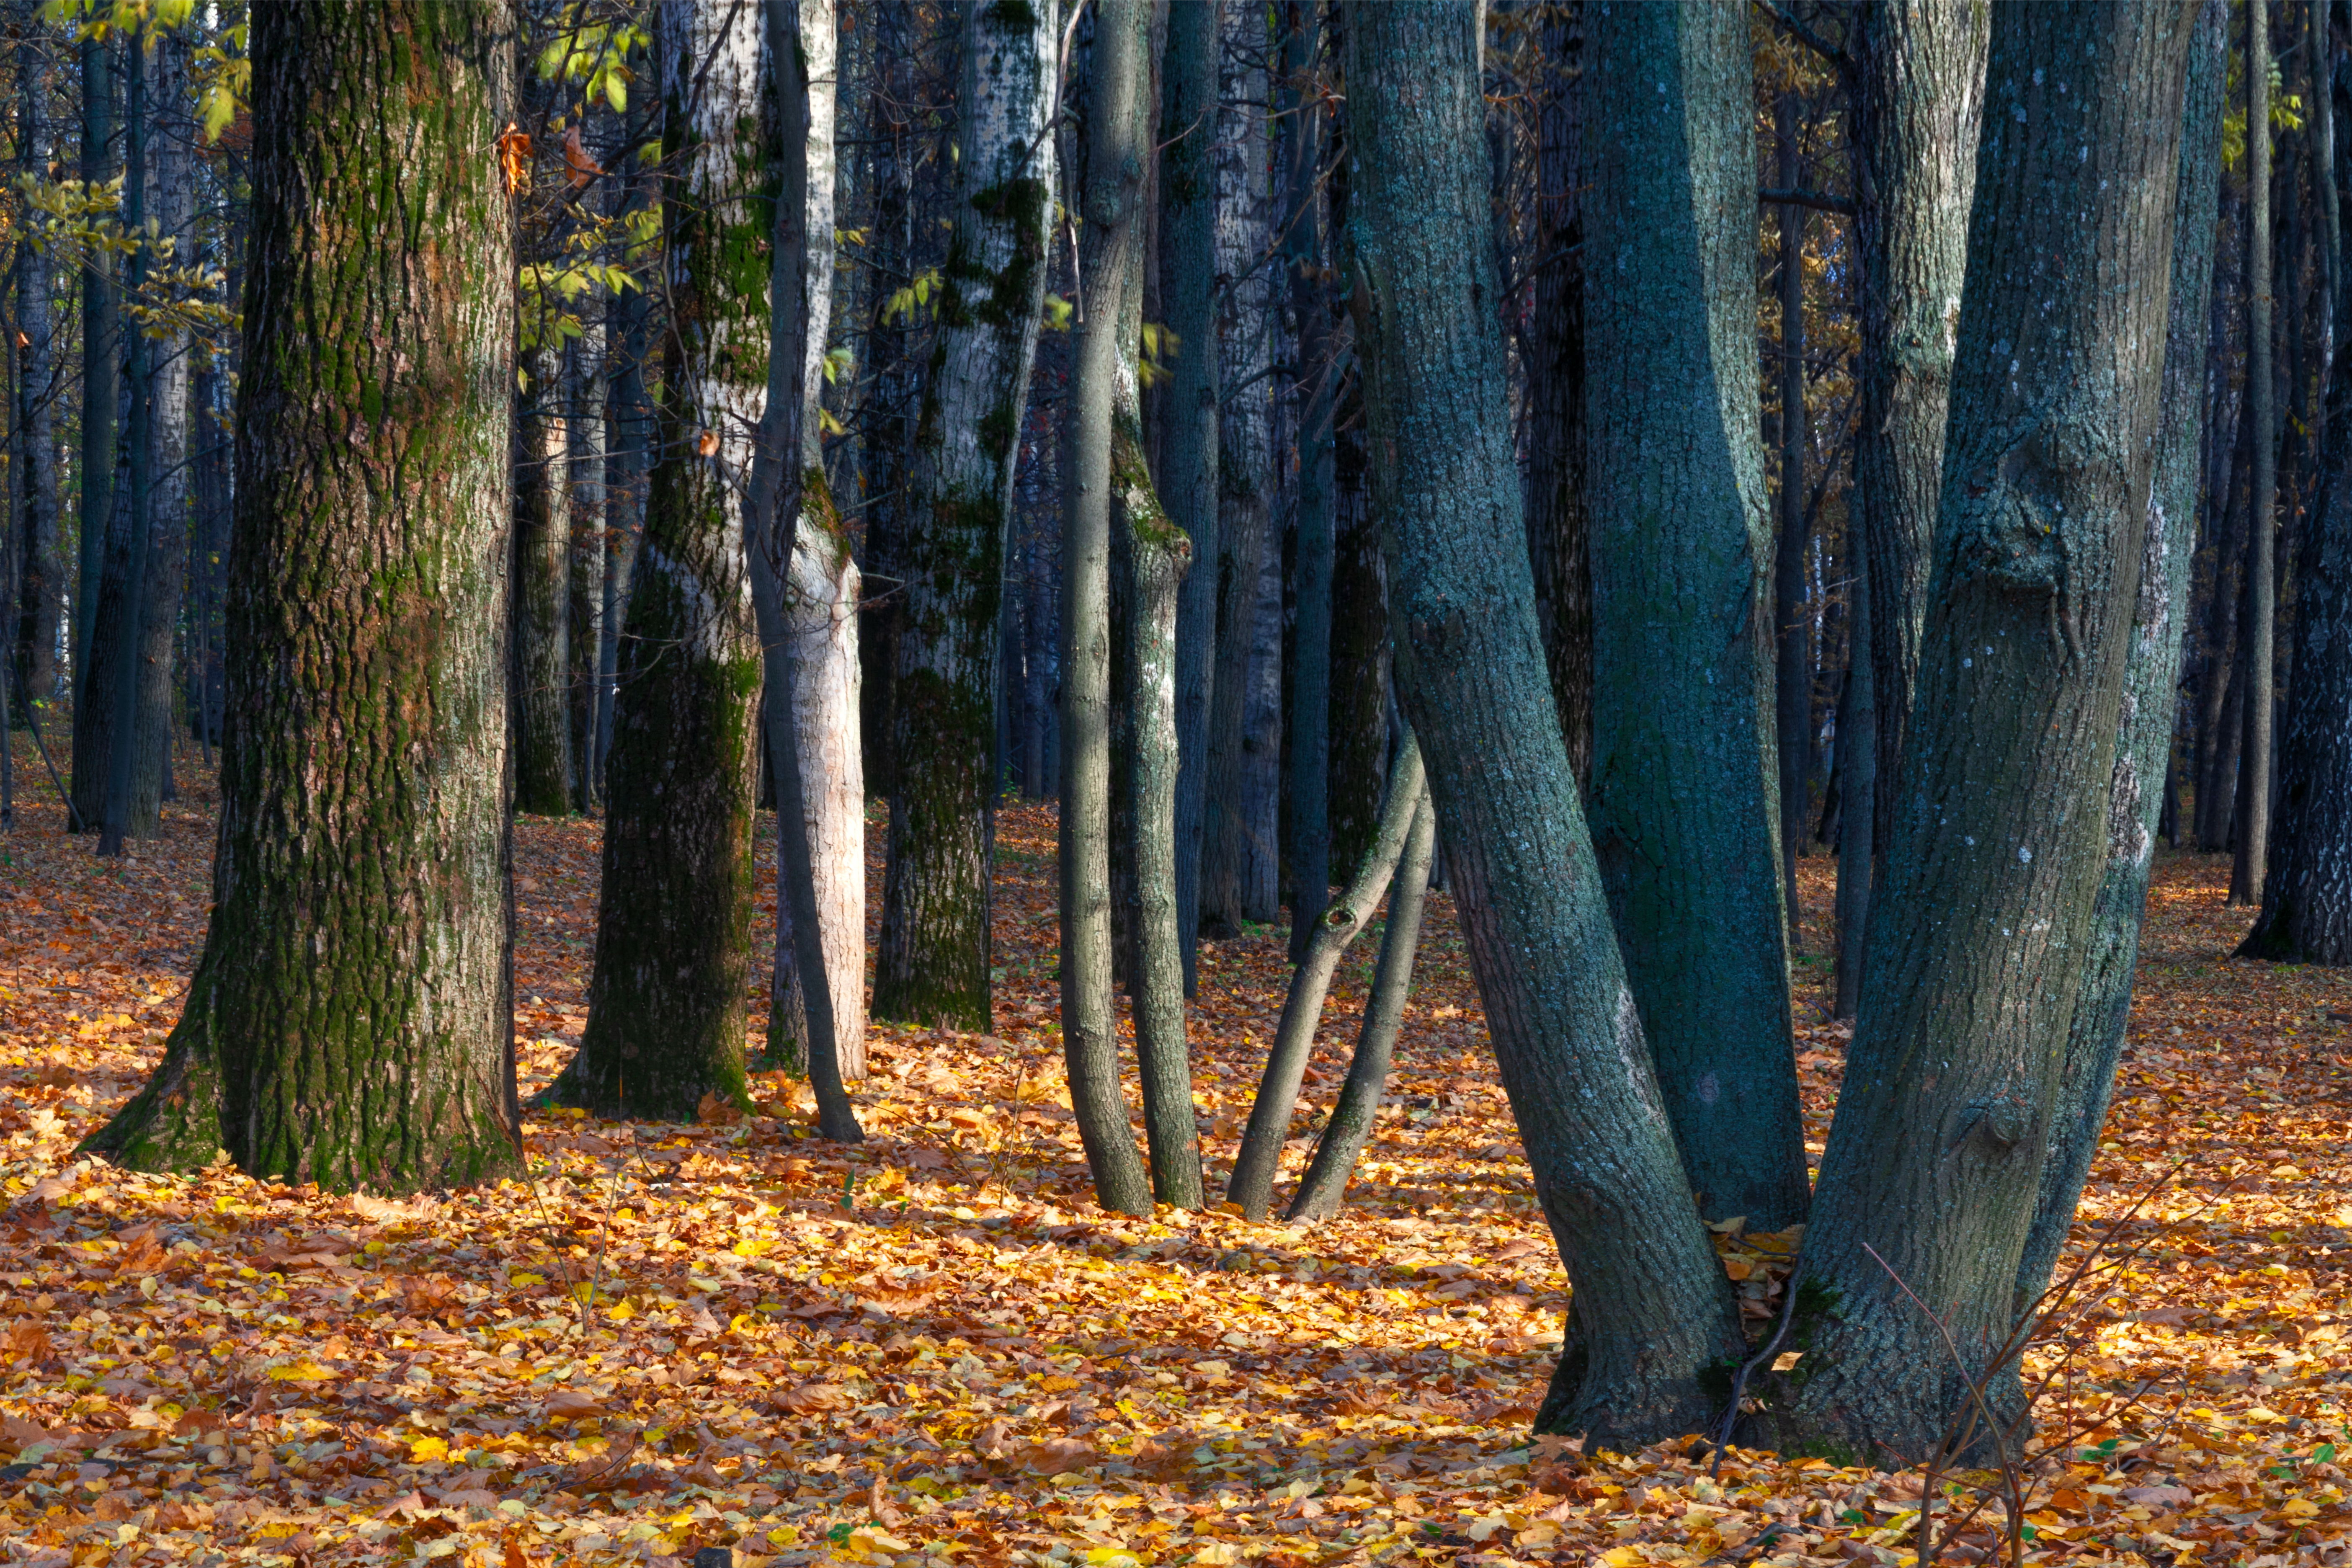
fall, autumn, park, trees, forest, nature, leaves, tree, woodland, natural environment, Northern hardwood forest, trunk, leaf, grove, biome, natural landscape, woody plant, plant, deciduous, temperate broadleaf and mixed forest, old growth forest, wood, temperate coniferous forest, spruce fir forest, sunlight, grass, plant stem, tropical and subtropical coniferous forests, branch, state park